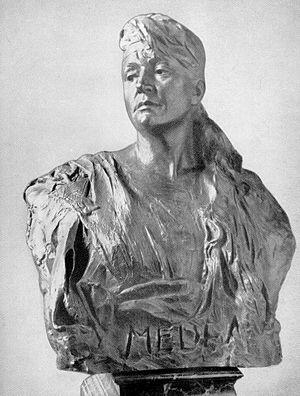
Mari Jászai, née Mária Krippel le 24 février 1850 à Ászár et morte le 5 octobre 1926 à Budapest, est une actrice hongroise.